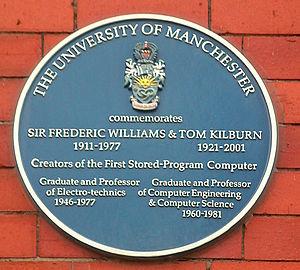
La Small-Scale Experimental Machine, surnommée Baby, était la première machine à architecture de von Neumann du monde. Construite à l’université Victoria de Manchester par Frederic Calland Williams, Tom Kilburn et Geoff Tootill, elle exécuta son premier programme le 21 juin 1948.